Aşık Veysel Meslek Yüksekokulu

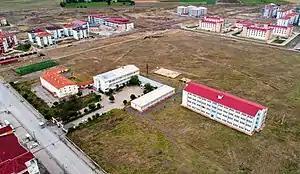
Aşık Veysel Meslek Yüksekokulu

Aşık Veysel Meslek Yüksekokulu (en. "Vocational High School of Aşık Veysel") is a higher education provider vocational school in Şarkışla the district of Sivas Province in Turkey.